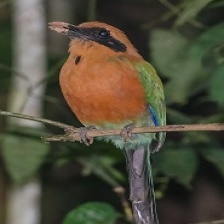
Species: RUFUOS MOTMOT
Scientific name: BARYPHTHENGUS MARTII